Farringdon station

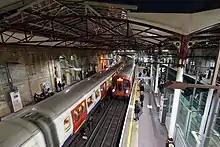
Underground trains at Farringdon Station

Thameslink trains switch between the 25 kV AC overhead supply used to the north of London and the 750 V DC third rail supply used to the south whilst standing at the platform. The trains that formerly ran to Moorgate used 25 kV AC throughout their journeys. This project was installed by the Network SouthEast sector of British Rail in May 1988.